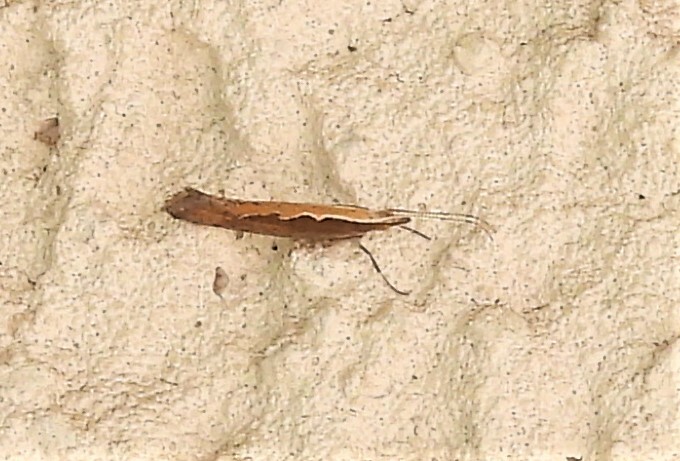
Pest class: diamondback_moth